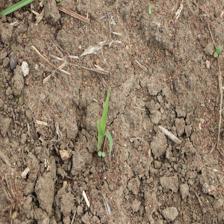
Label: Sorghum